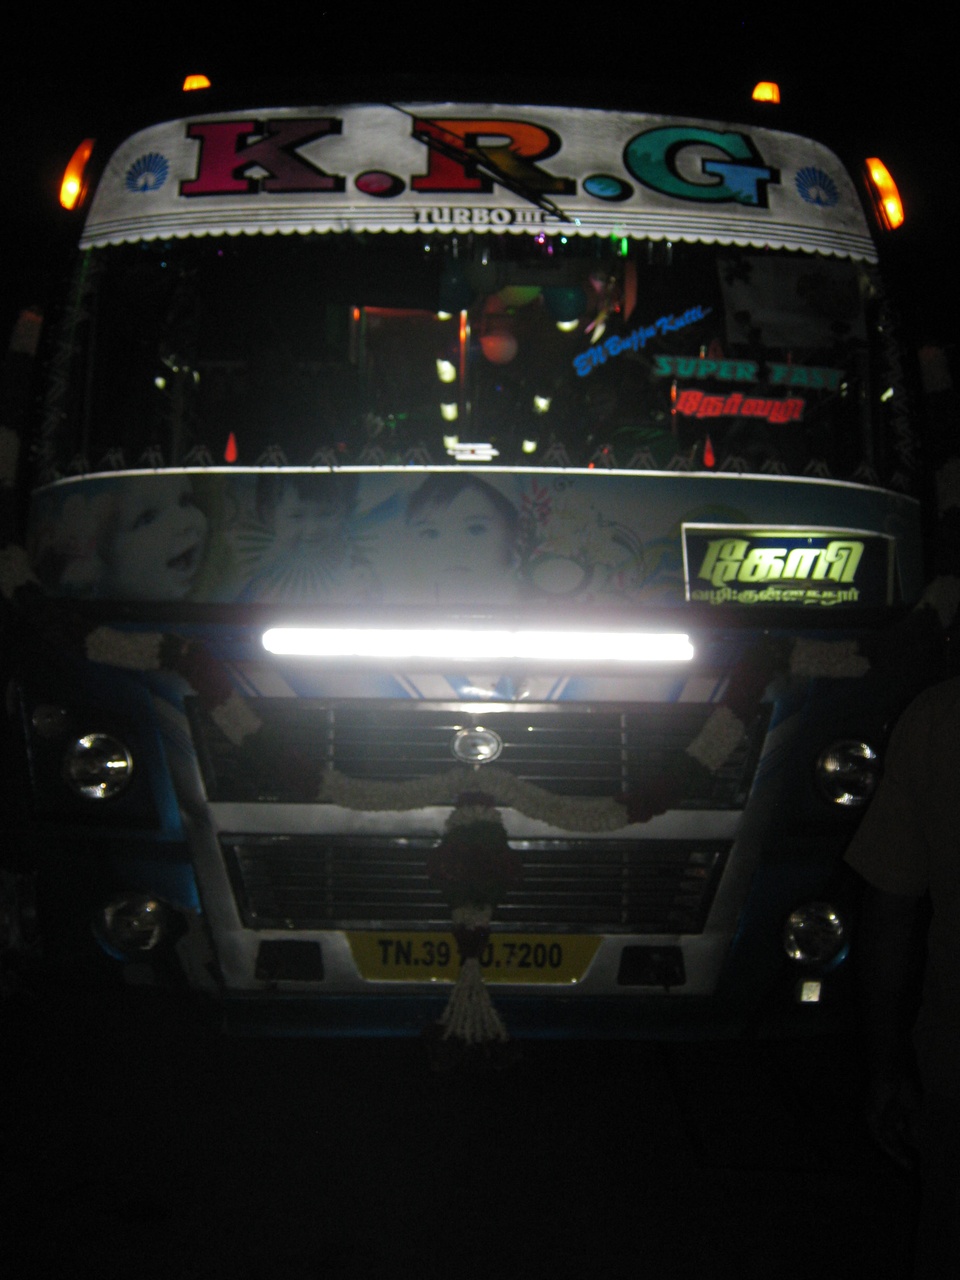
bus day